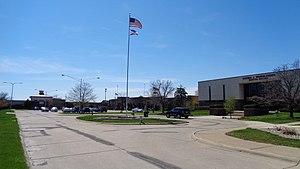
Southgate est une ville du comté de Wayne dans le Michigan, aux États-Unis.